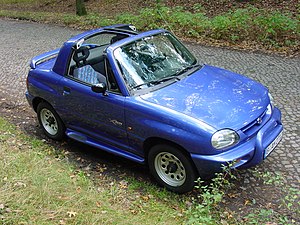
Suzuki Vitara X-90
Suzuki Vitara X-90 var en mellem april 1996 og maj 1997 bygget personbilsmodel fra den japanske bilfabrikant Suzuki. Bilen var en SUV med udtageligt metal/glas-targatag, baseret på den normale Suzuki Vitara som den delte chassisramme, motor og drivlinje med. På grund af sit usædvanlige design blev X-90 over hele verden kun solgt i lave styktal.